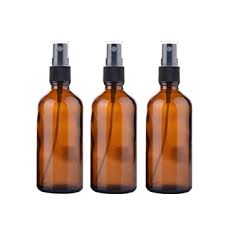
Waste category: glass